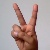
The image shows a hand gesture representing the letter 'V' in Indian Sign Language.